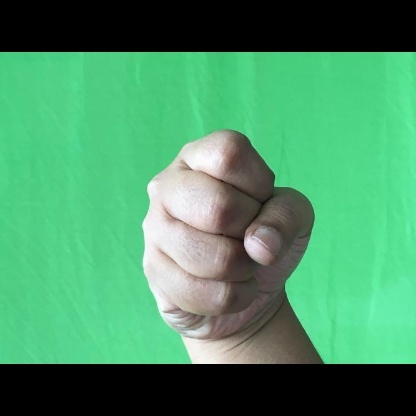
Mudra: Mushti